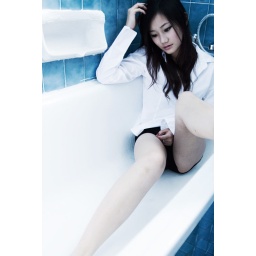
Single bare SB800 bounced against wall behind camera. Blue walls add the cool colour.